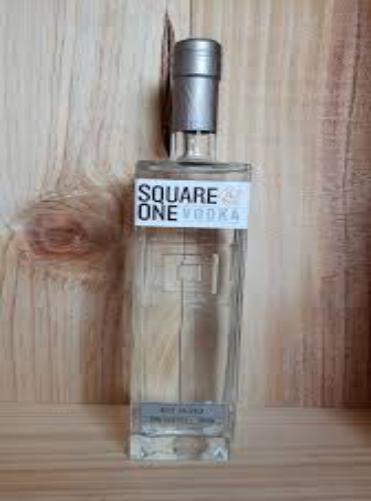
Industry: Food